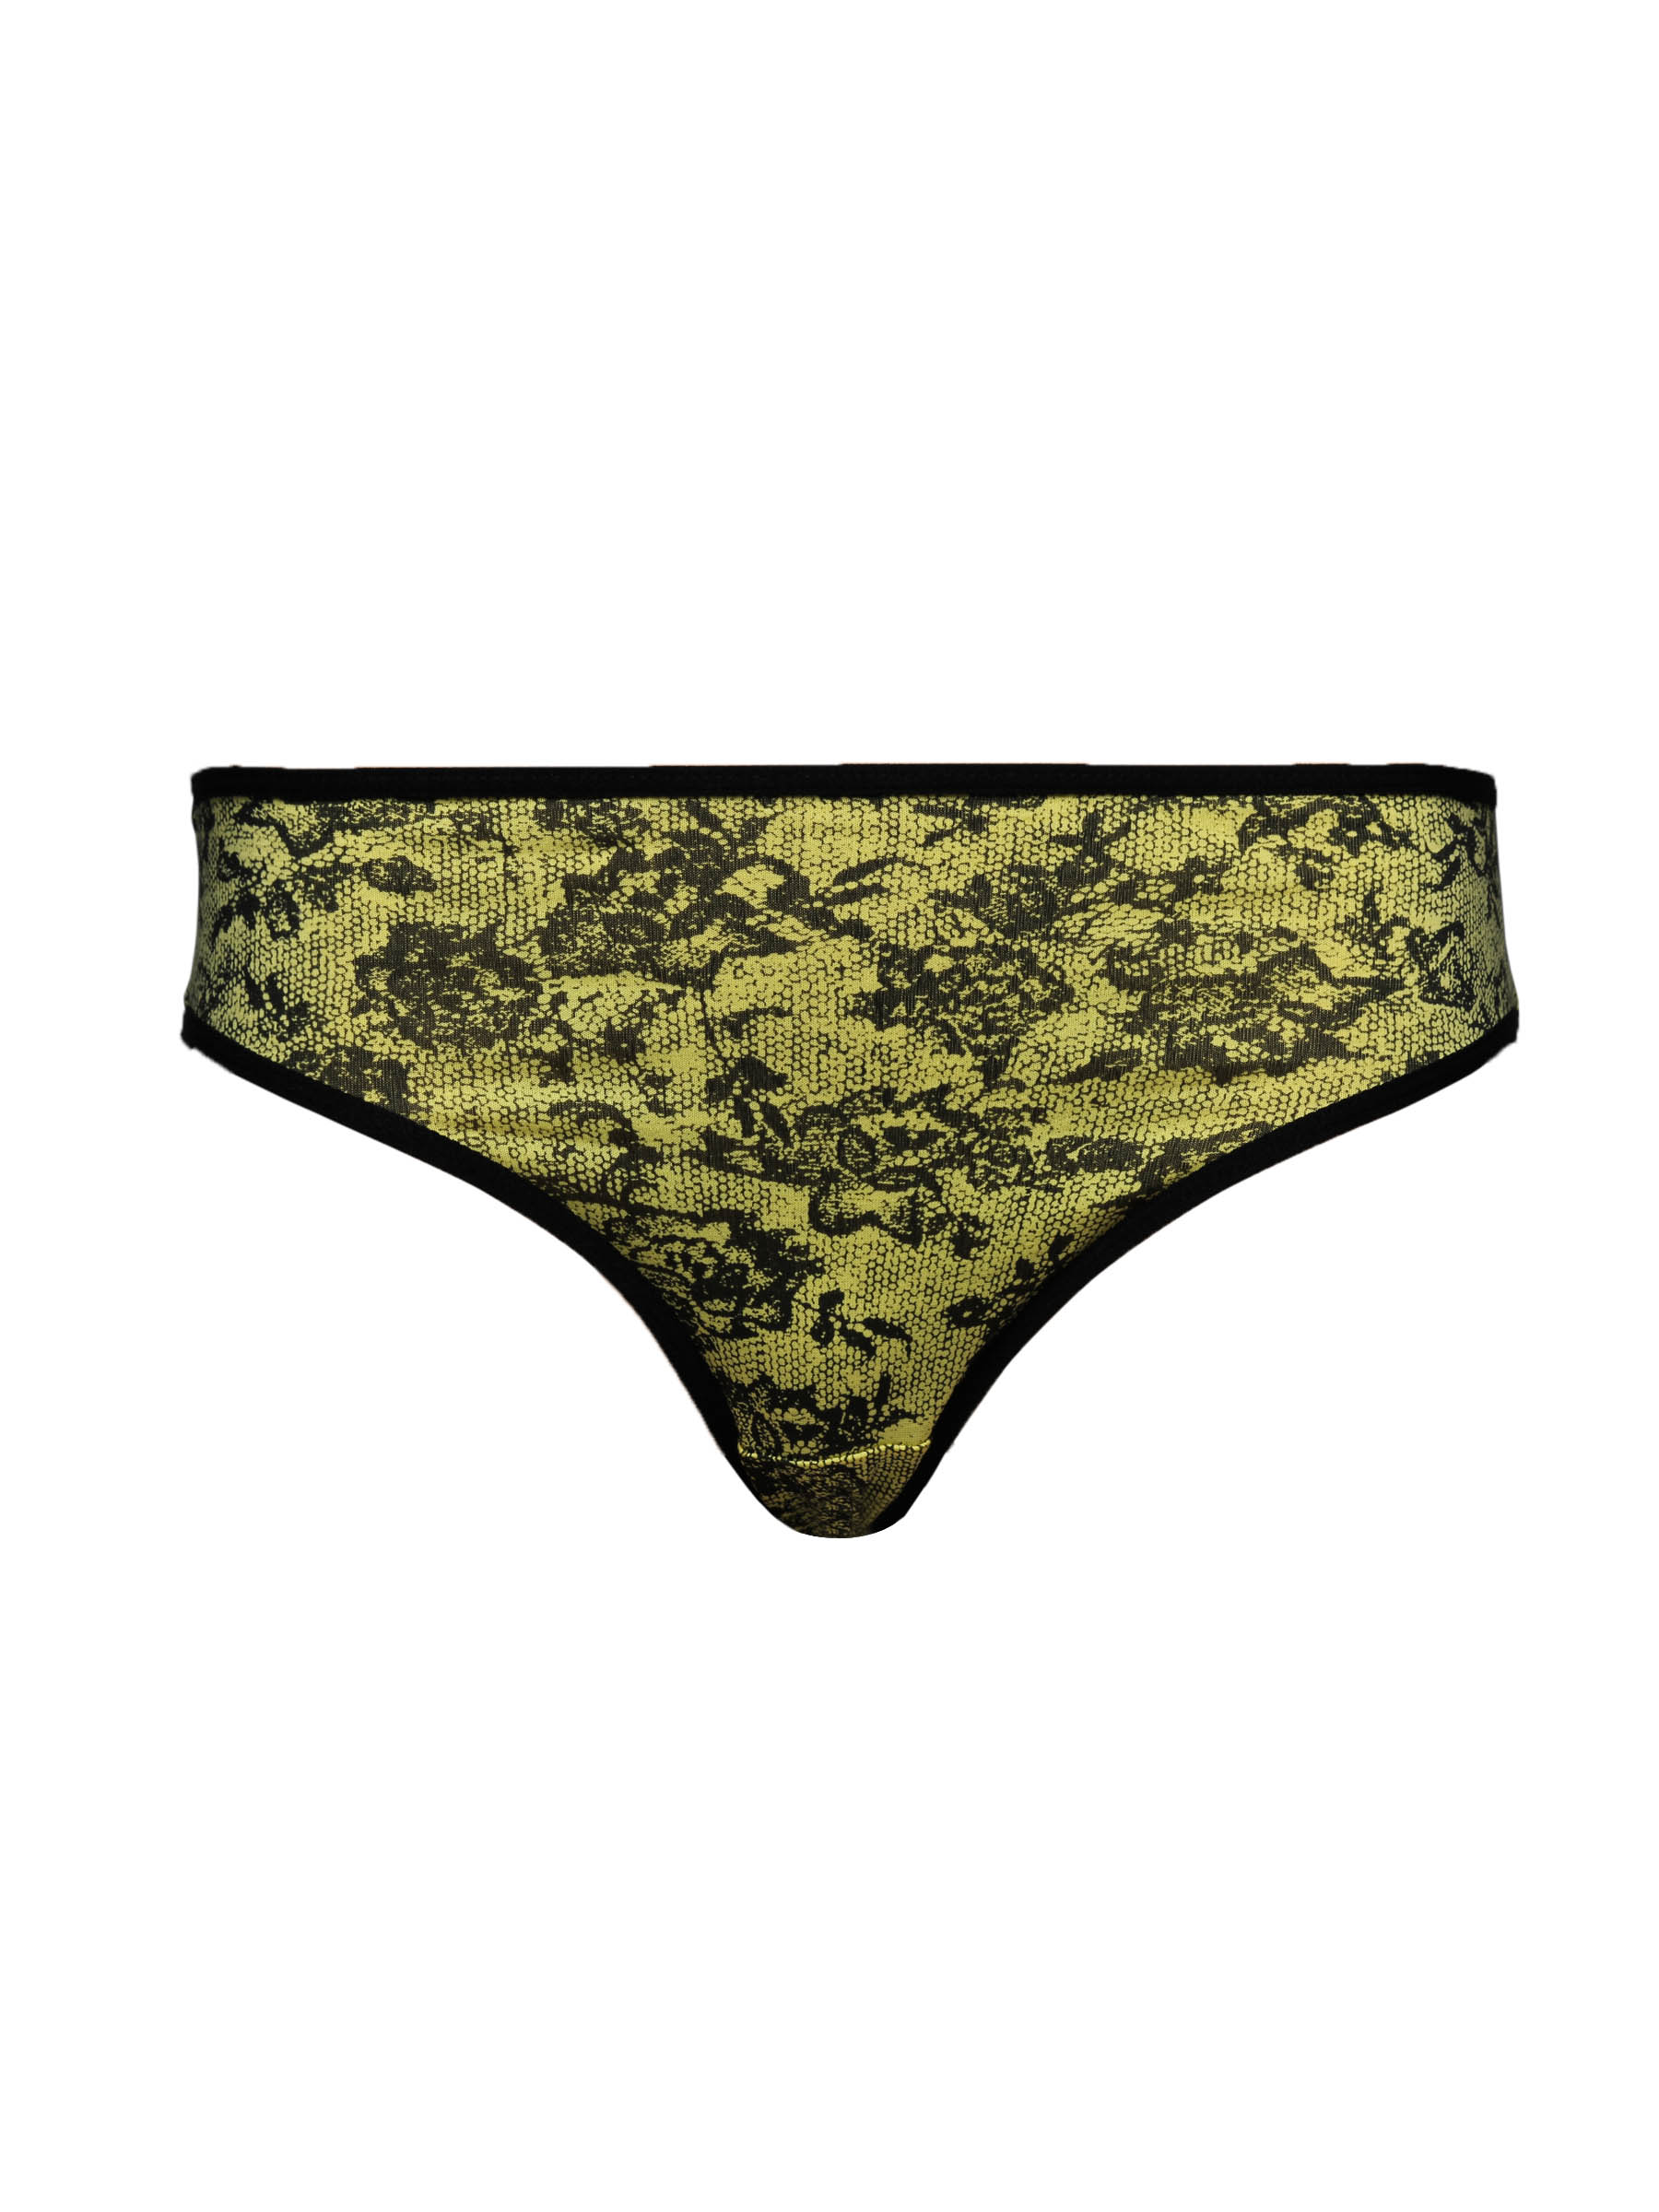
Heart 2 Heart Women Yellow Printed Briefs H2H-9-2011
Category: Apparel / Innerwear / Briefs
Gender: Women
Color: Yellow
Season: Summer 2015
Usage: Casual